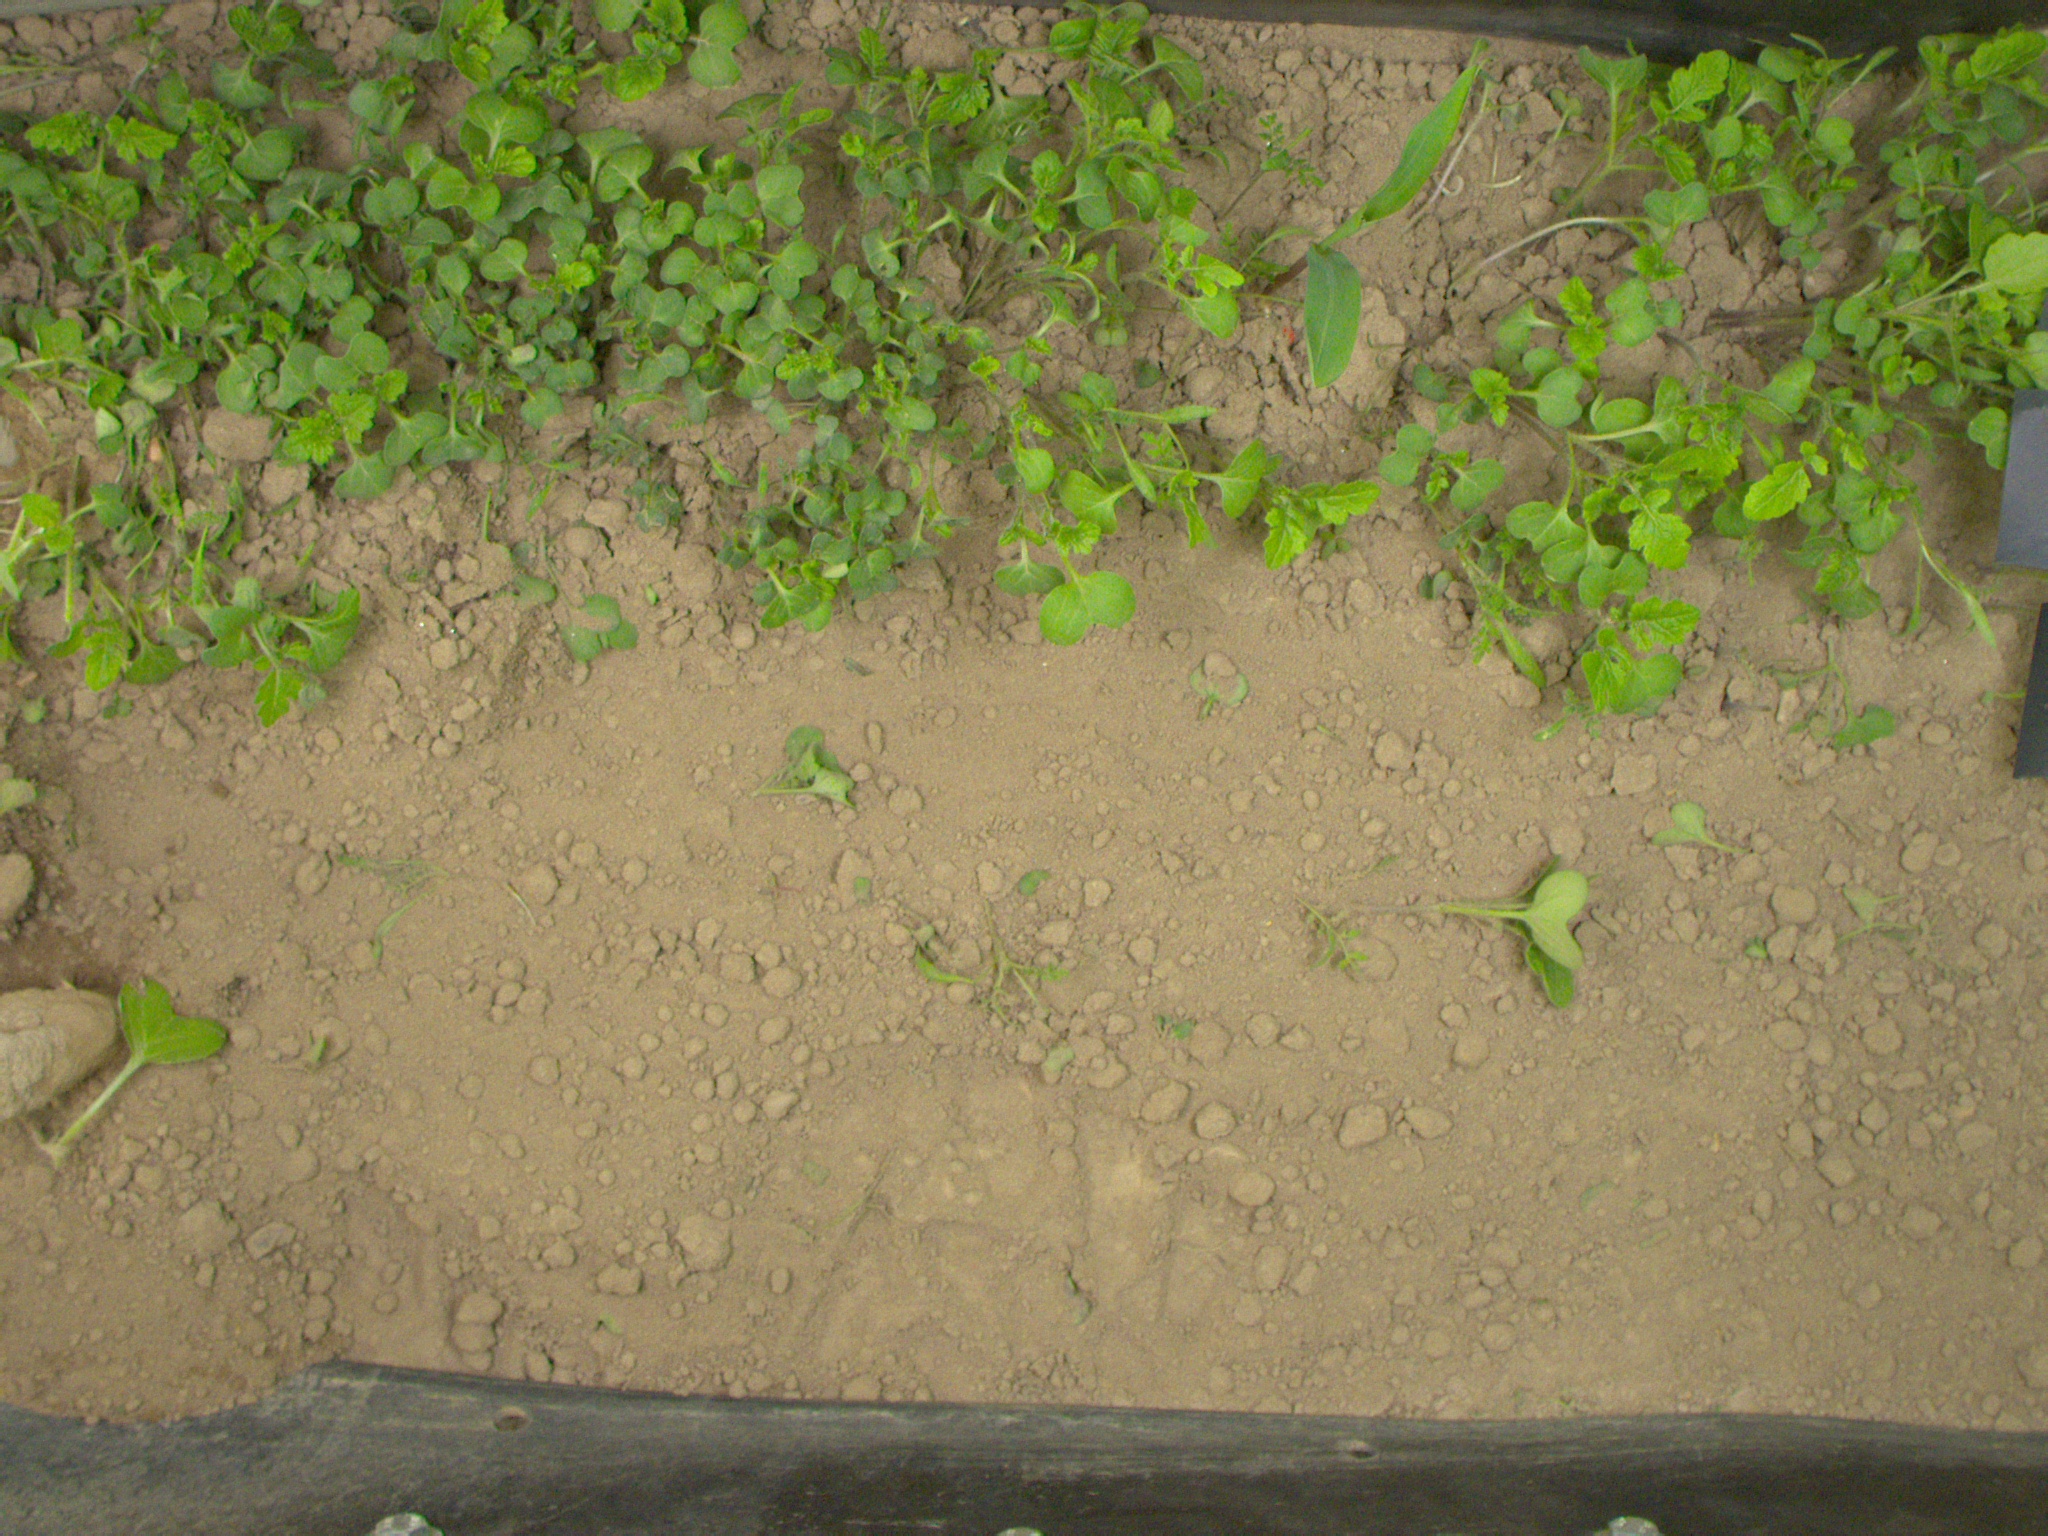
Crop: maize
Objects: maize, stem_maize